1950 Tour de France

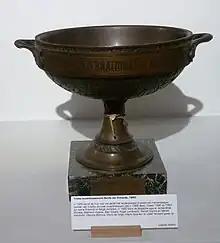
The team classification trophy for 1950, won by the Belgium team

The sixth stage was won by Swiss cyclist Ferdinand Kübler. During the race, Kübler had changed jerseys, which gave him 25 seconds penalty time.